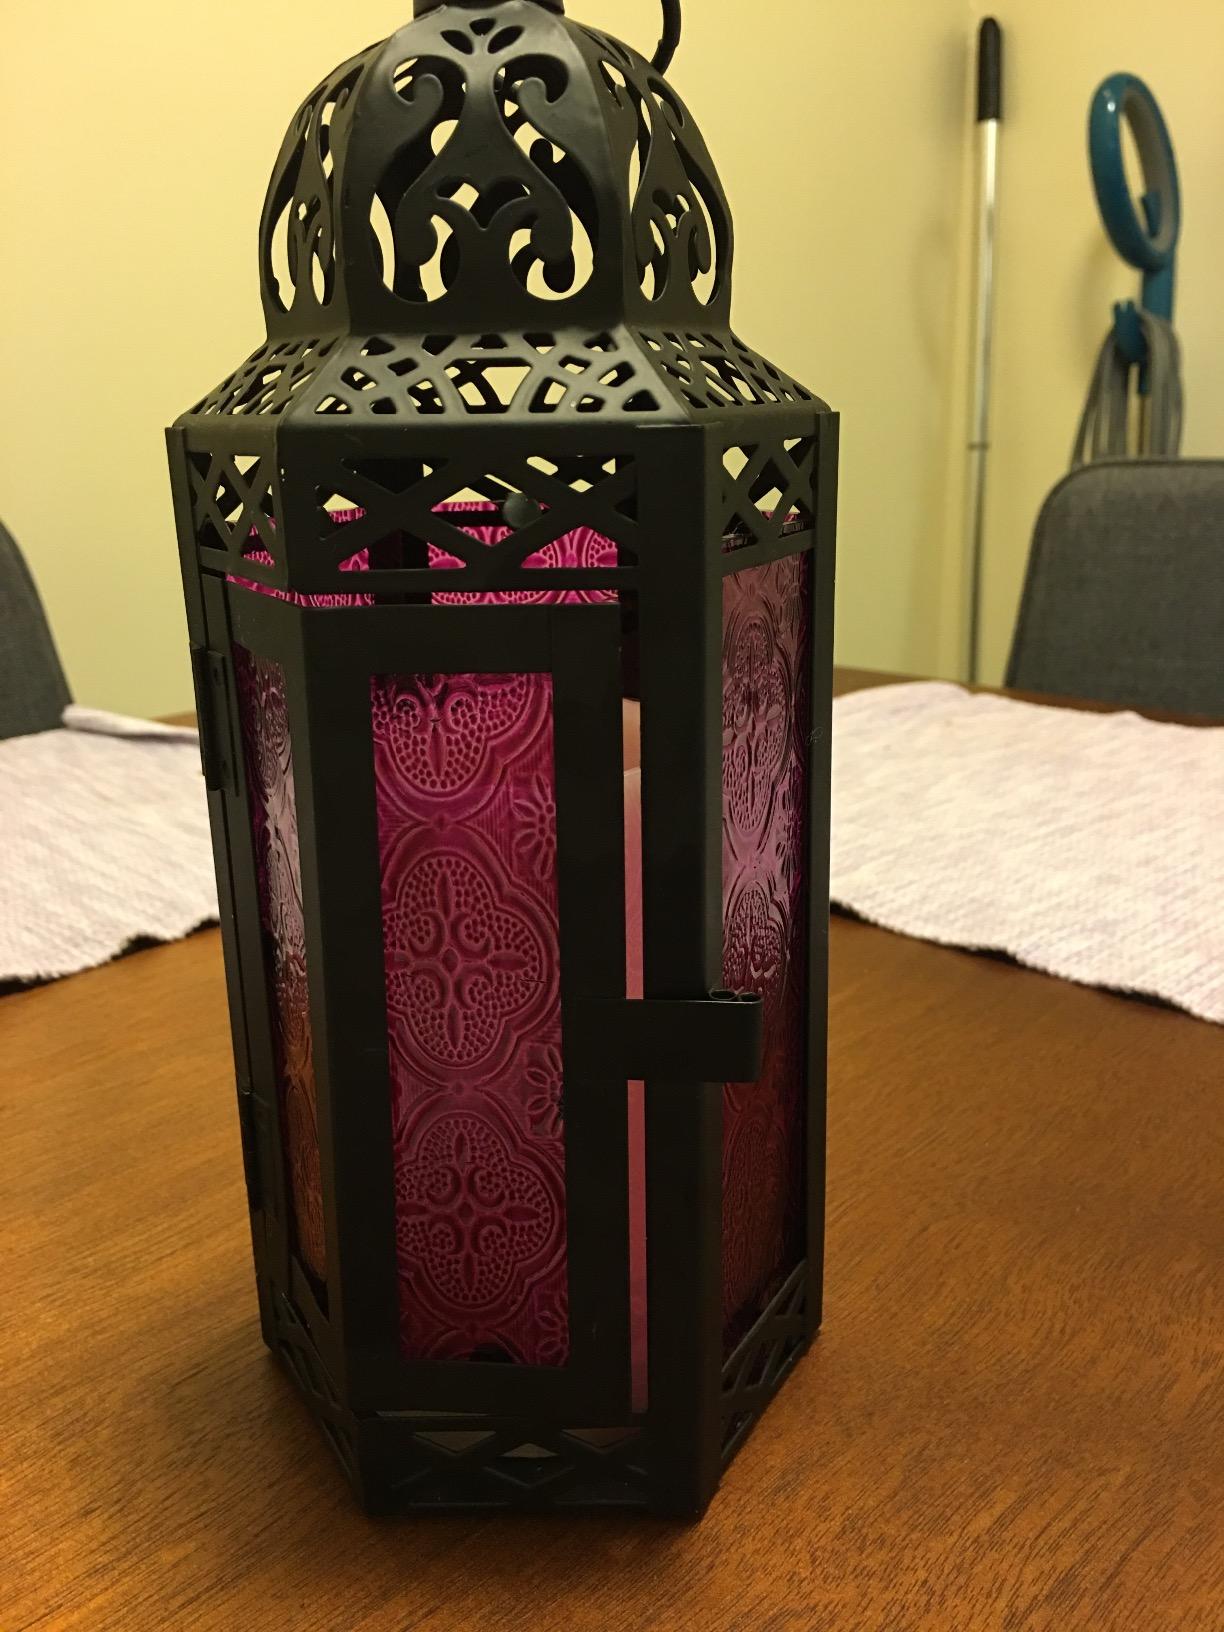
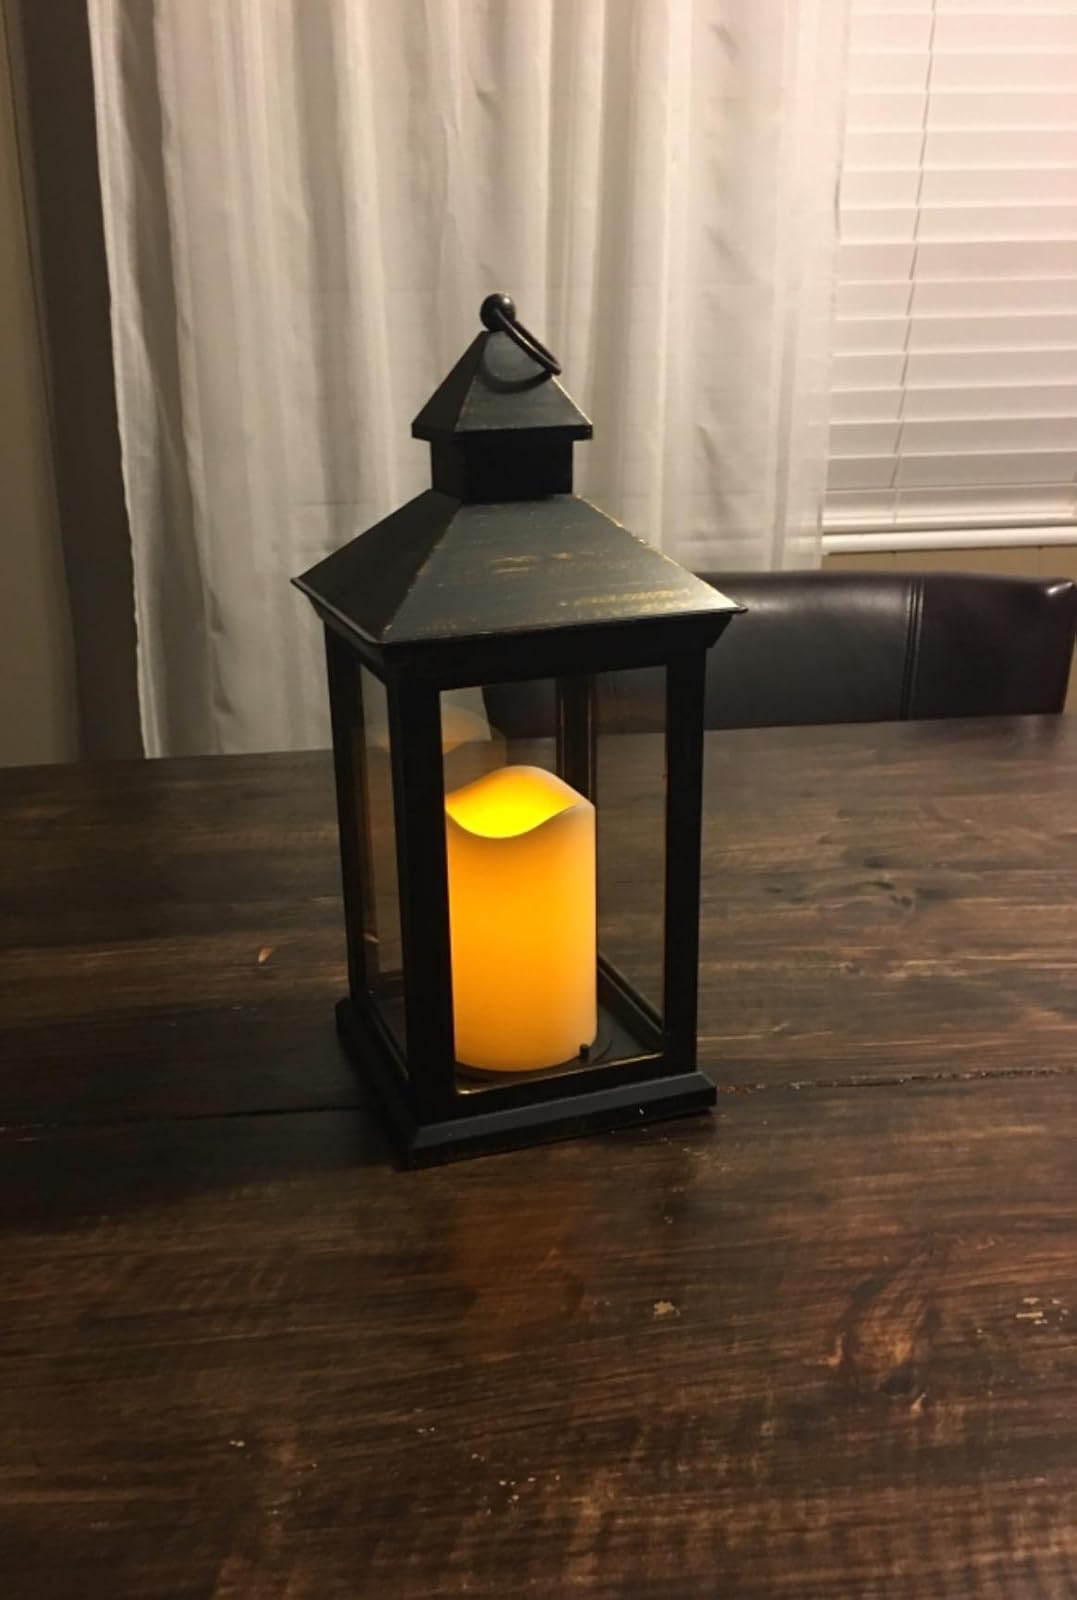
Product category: lantern
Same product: no